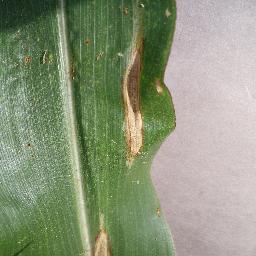
Label: Corn_(Maize)___Northern_Leaf_Blight